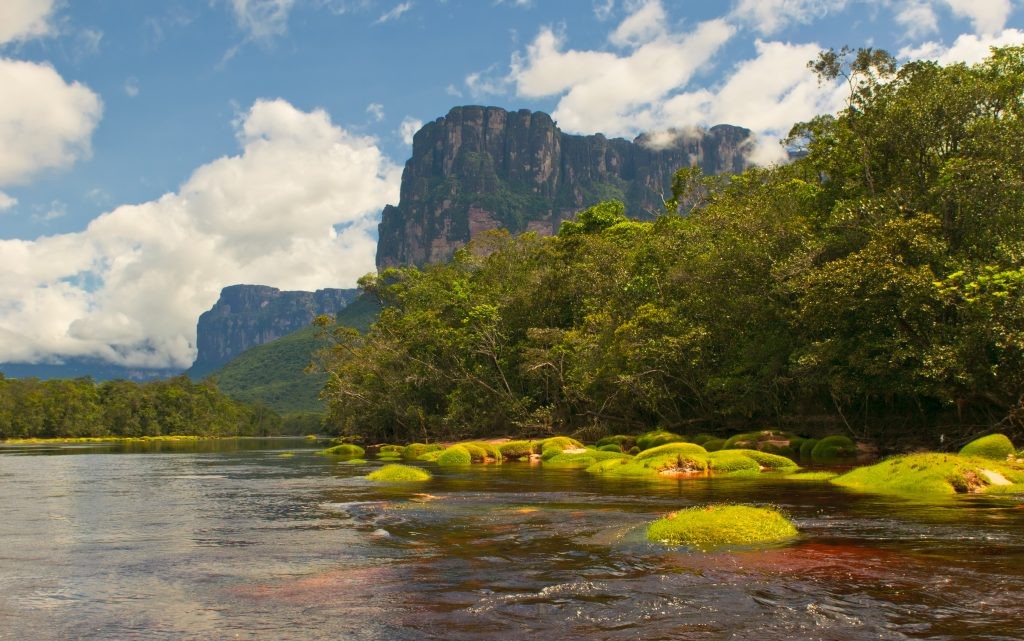
Landmark: Angel Falls